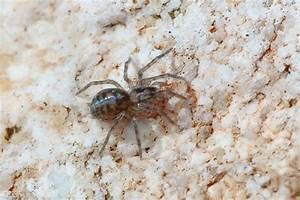
spider